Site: brandenburg
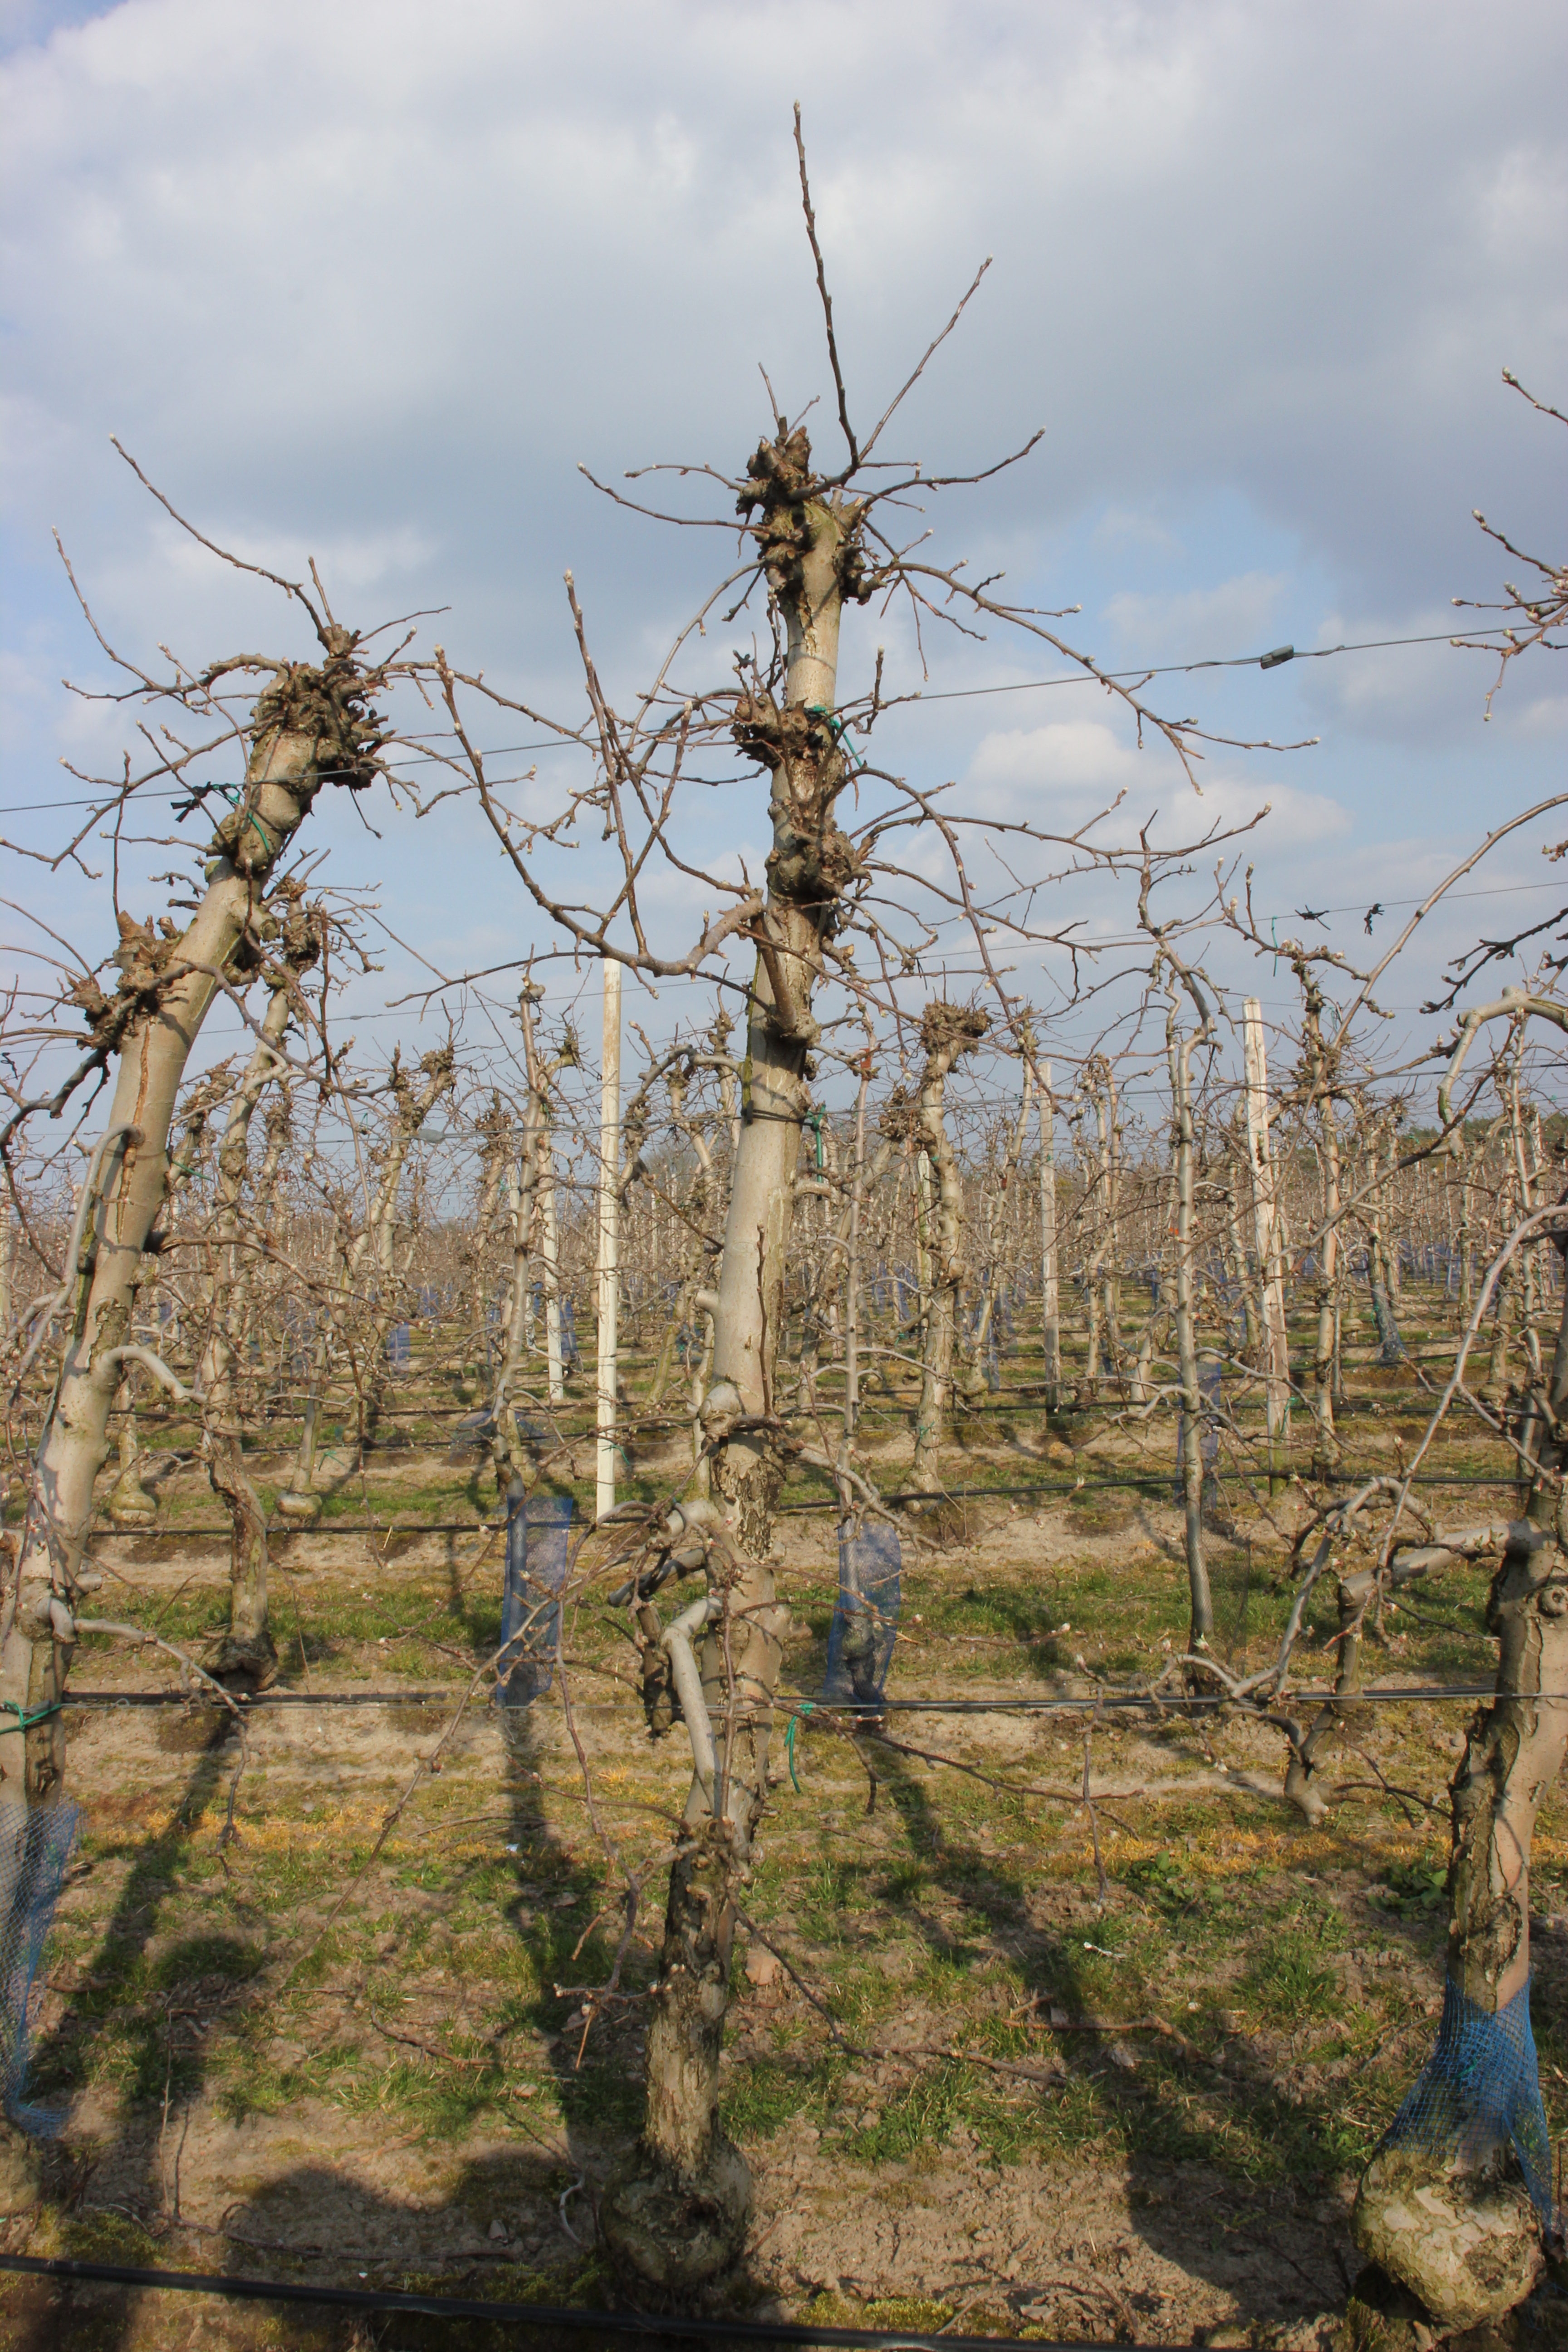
Growth stage (BBCH 03): Bud development